Harry B. Harris Jr.

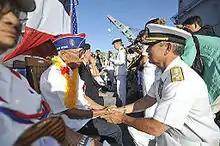
Adm. Harris thanking a 442nd Regimental Combat Team veteran for his contributions in World War II during a 2014 ceremony

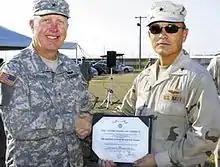
Rear Admiral Harry Harris presents Brigadier General Edward Leacock with the Defense Superior Service Medal, March 2, 2007.

His educational assignments include selection for the Navy's Harvard/Tufts Program, where he graduated with a Master's of Public Administration from Harvard's John F. Kennedy School of Government in 1992. Subsequently, selected as an Arthur S. Moreau Scholar, he studied international relations and ethics of war at Oxford and Georgetown University, earning a Master of Arts in National Security Studies from the latter in 1994. While at Georgetown, he was a Fellow in the School of Foreign Service. He was also an MIT Seminar 21 fellow for the 1999–2000 class.